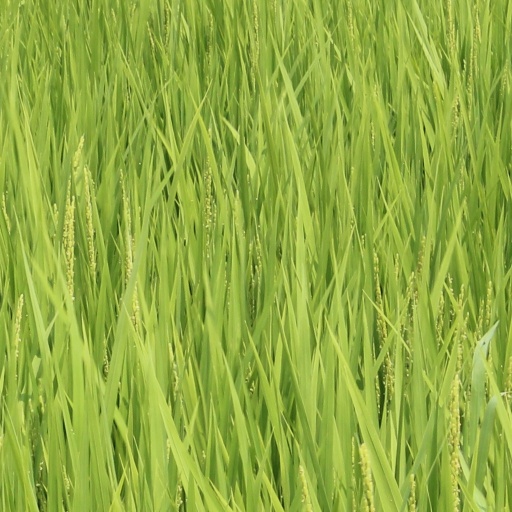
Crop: rice